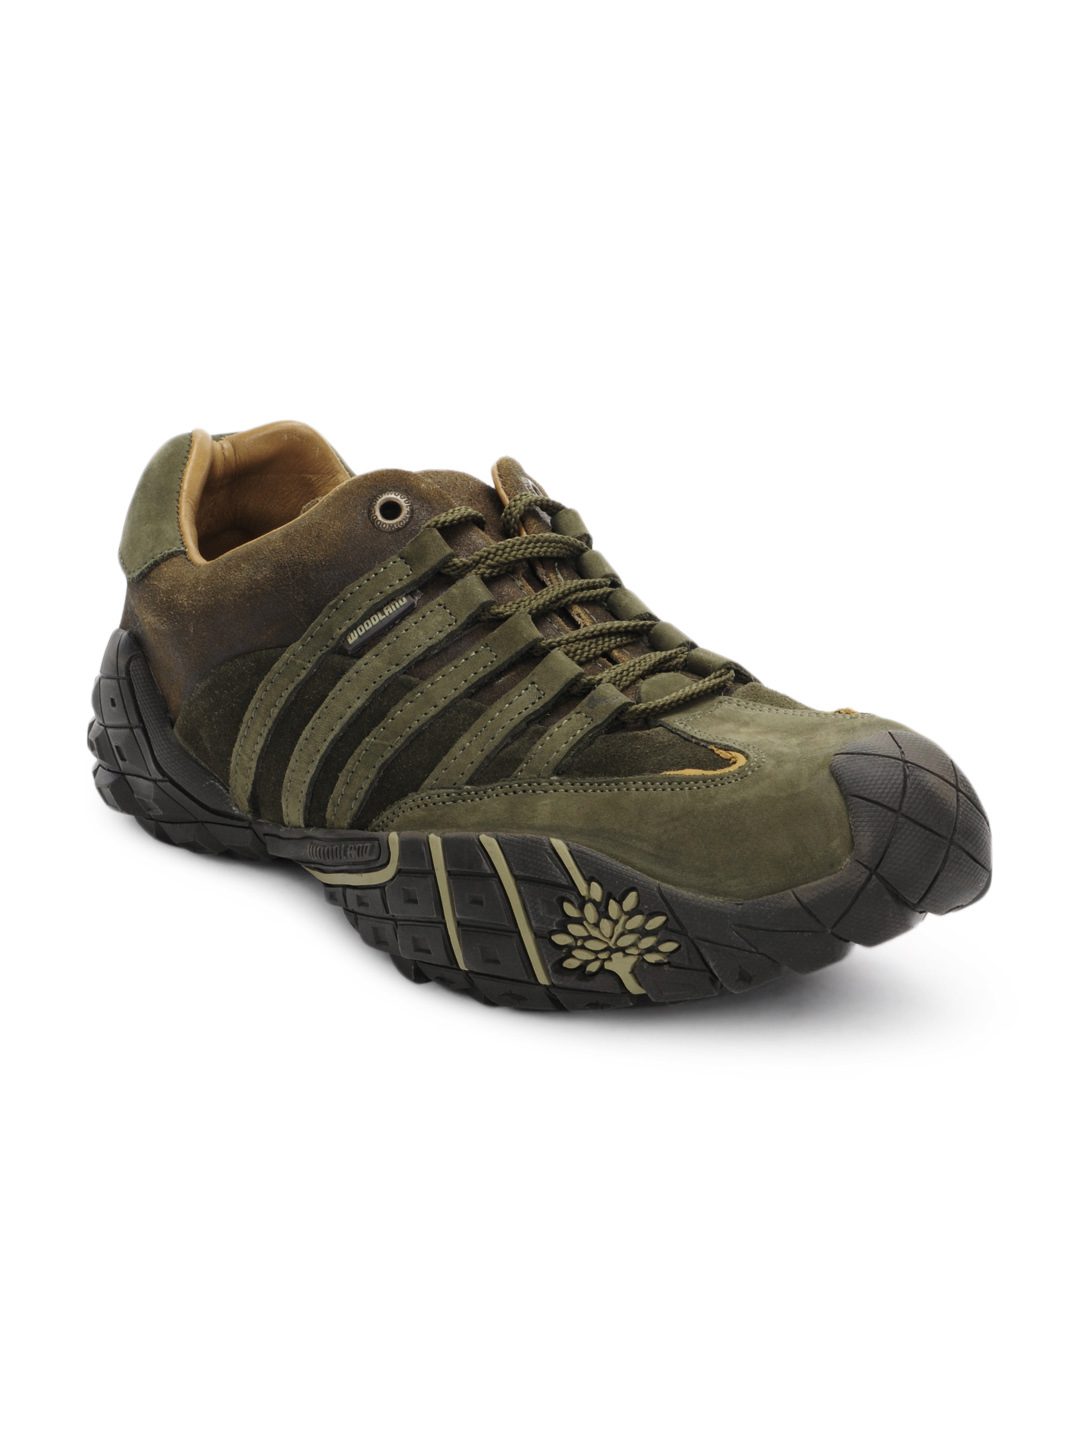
Woodland Men Olive Green Shoes
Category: Footwear / Shoes / Casual Shoes
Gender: Men
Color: Olive
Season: Summer 2012
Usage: Casual